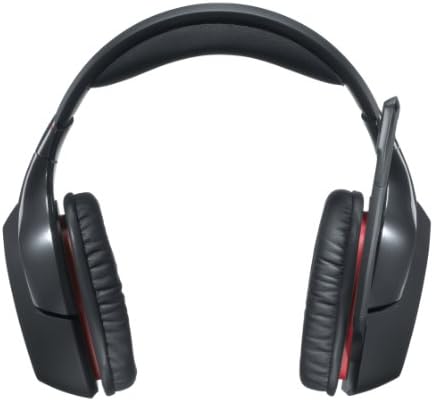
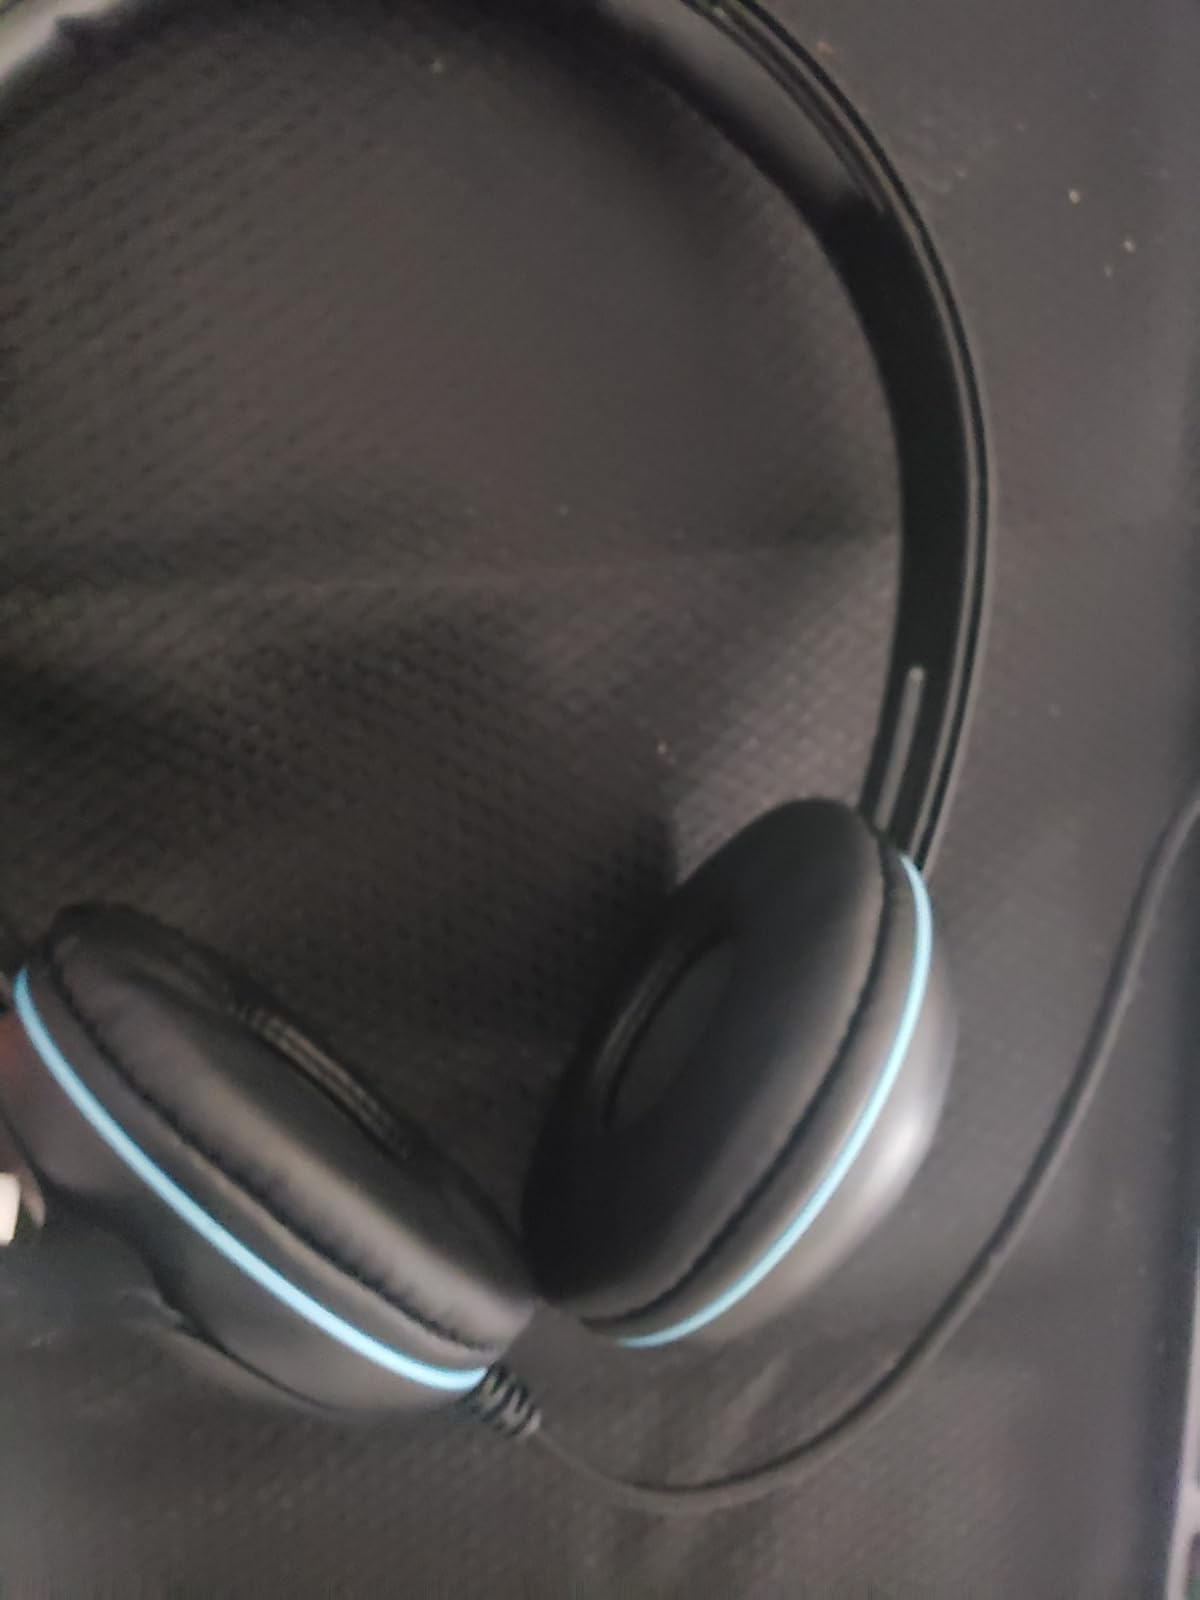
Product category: headphones
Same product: no